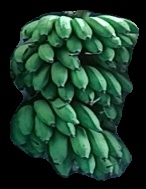
Variety: rasbale
Grade: grade2